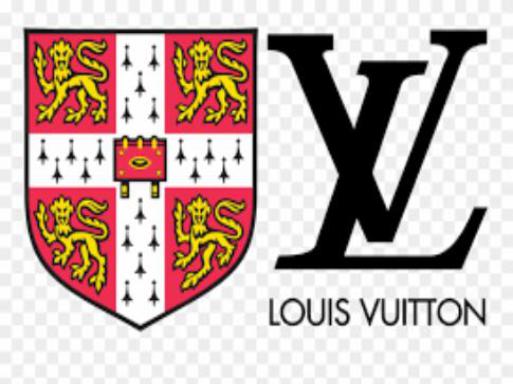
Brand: louis vuitton-2
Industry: Clothes